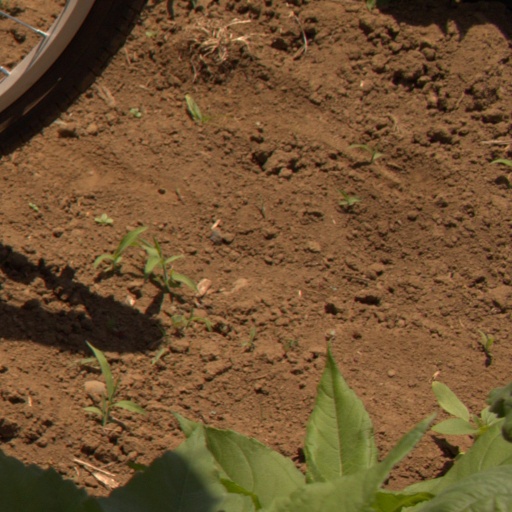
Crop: Jerusalem artichoke